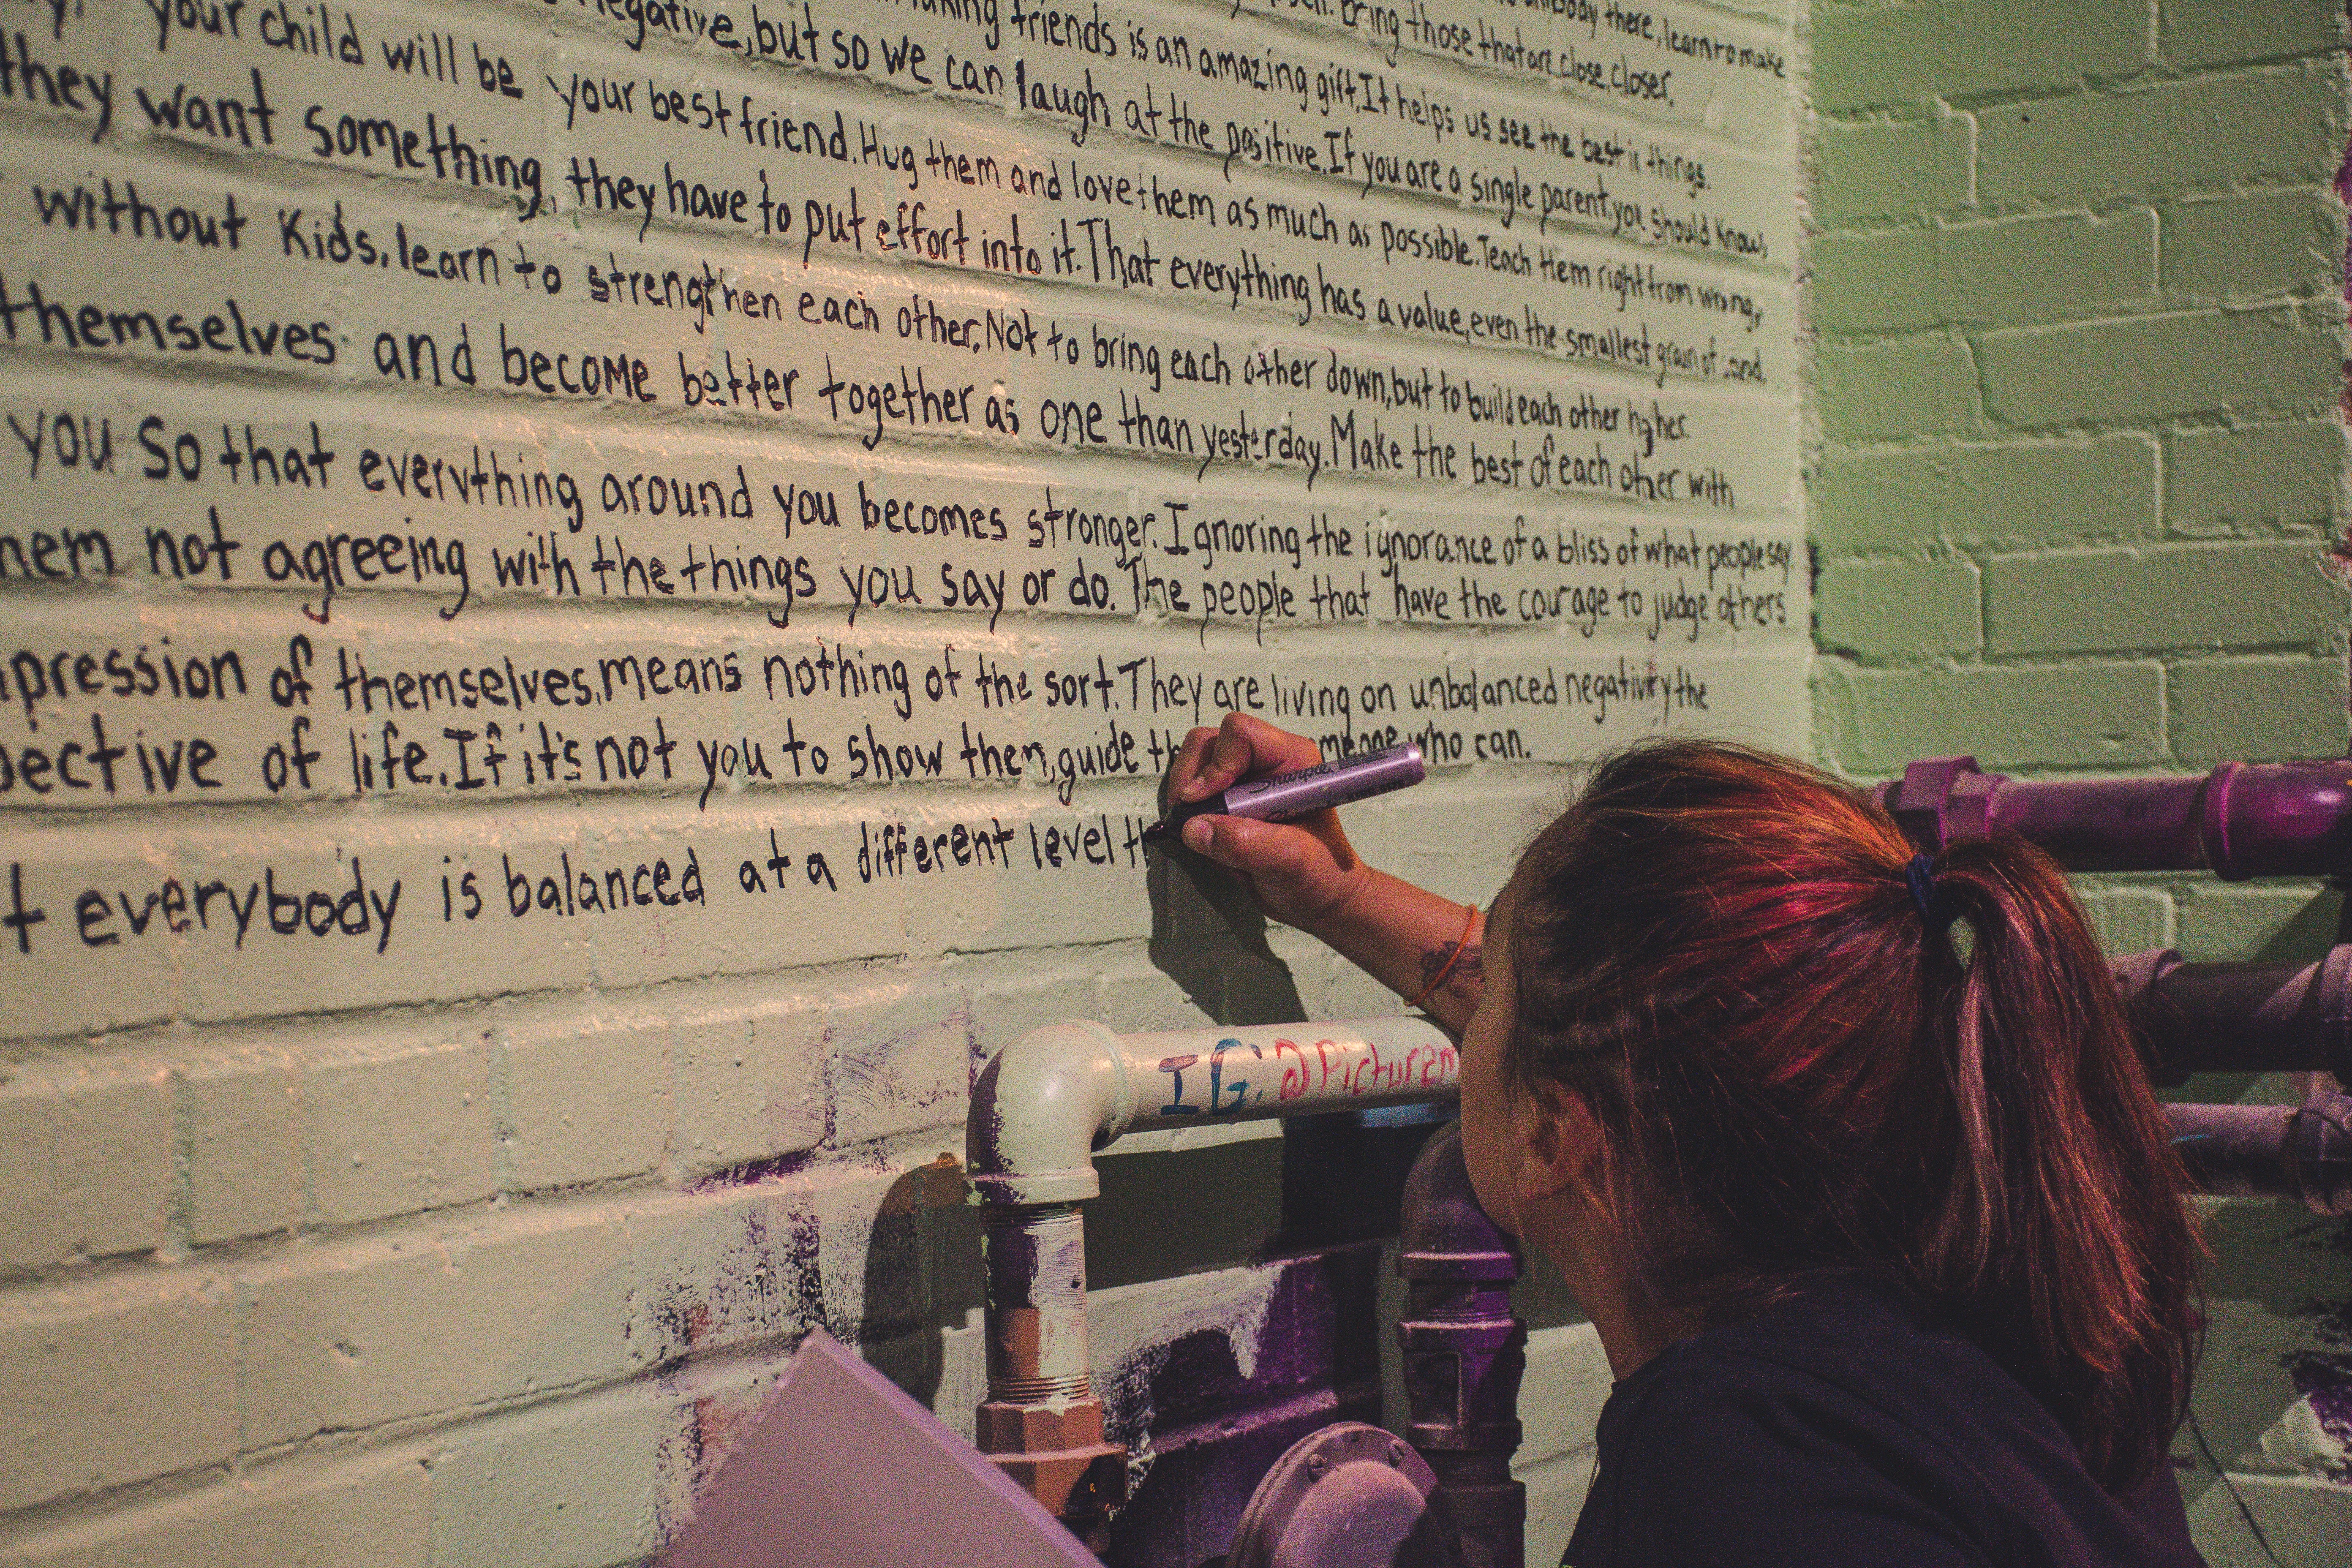
text, handwriting, wall, writing, font, calligraphy, paper, art